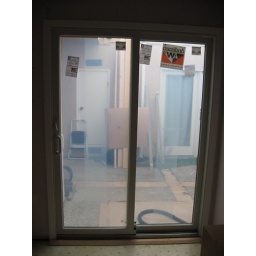
New door for the small bedroom (AKA my craft room); in process